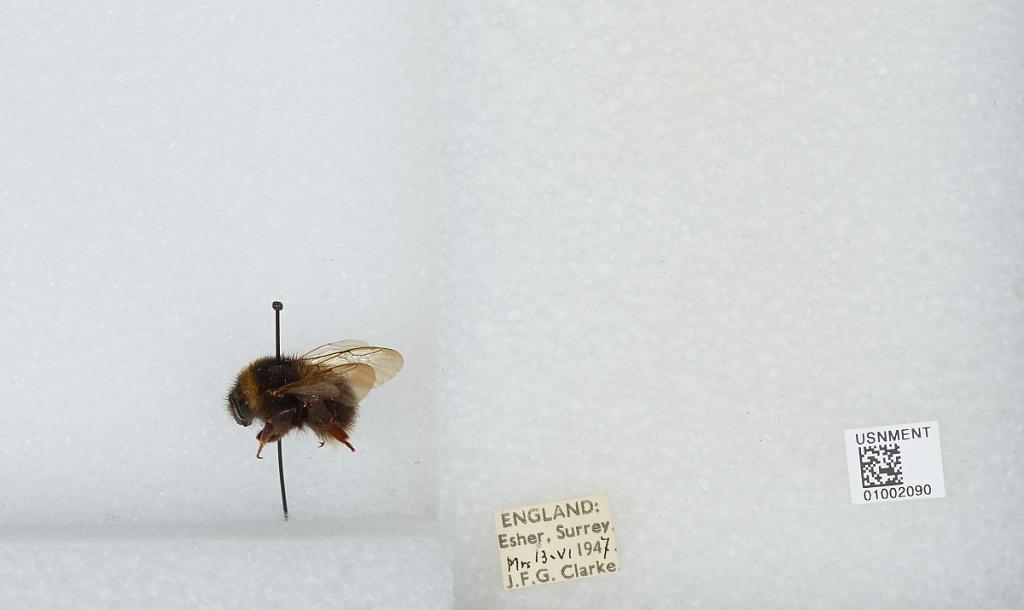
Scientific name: Bombus (Megabombus) hortorum (Linnaeus)
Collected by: J. Clarke
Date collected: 1947-6-13
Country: United Kingdom
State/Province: England
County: Surrey
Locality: Elmbridge; Esher
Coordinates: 51.3692, -0.365